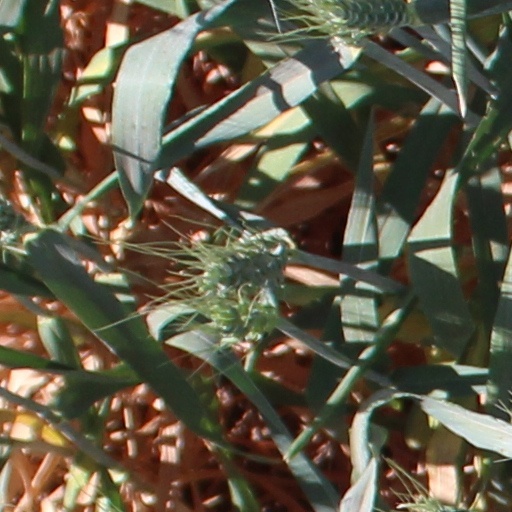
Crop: wheat